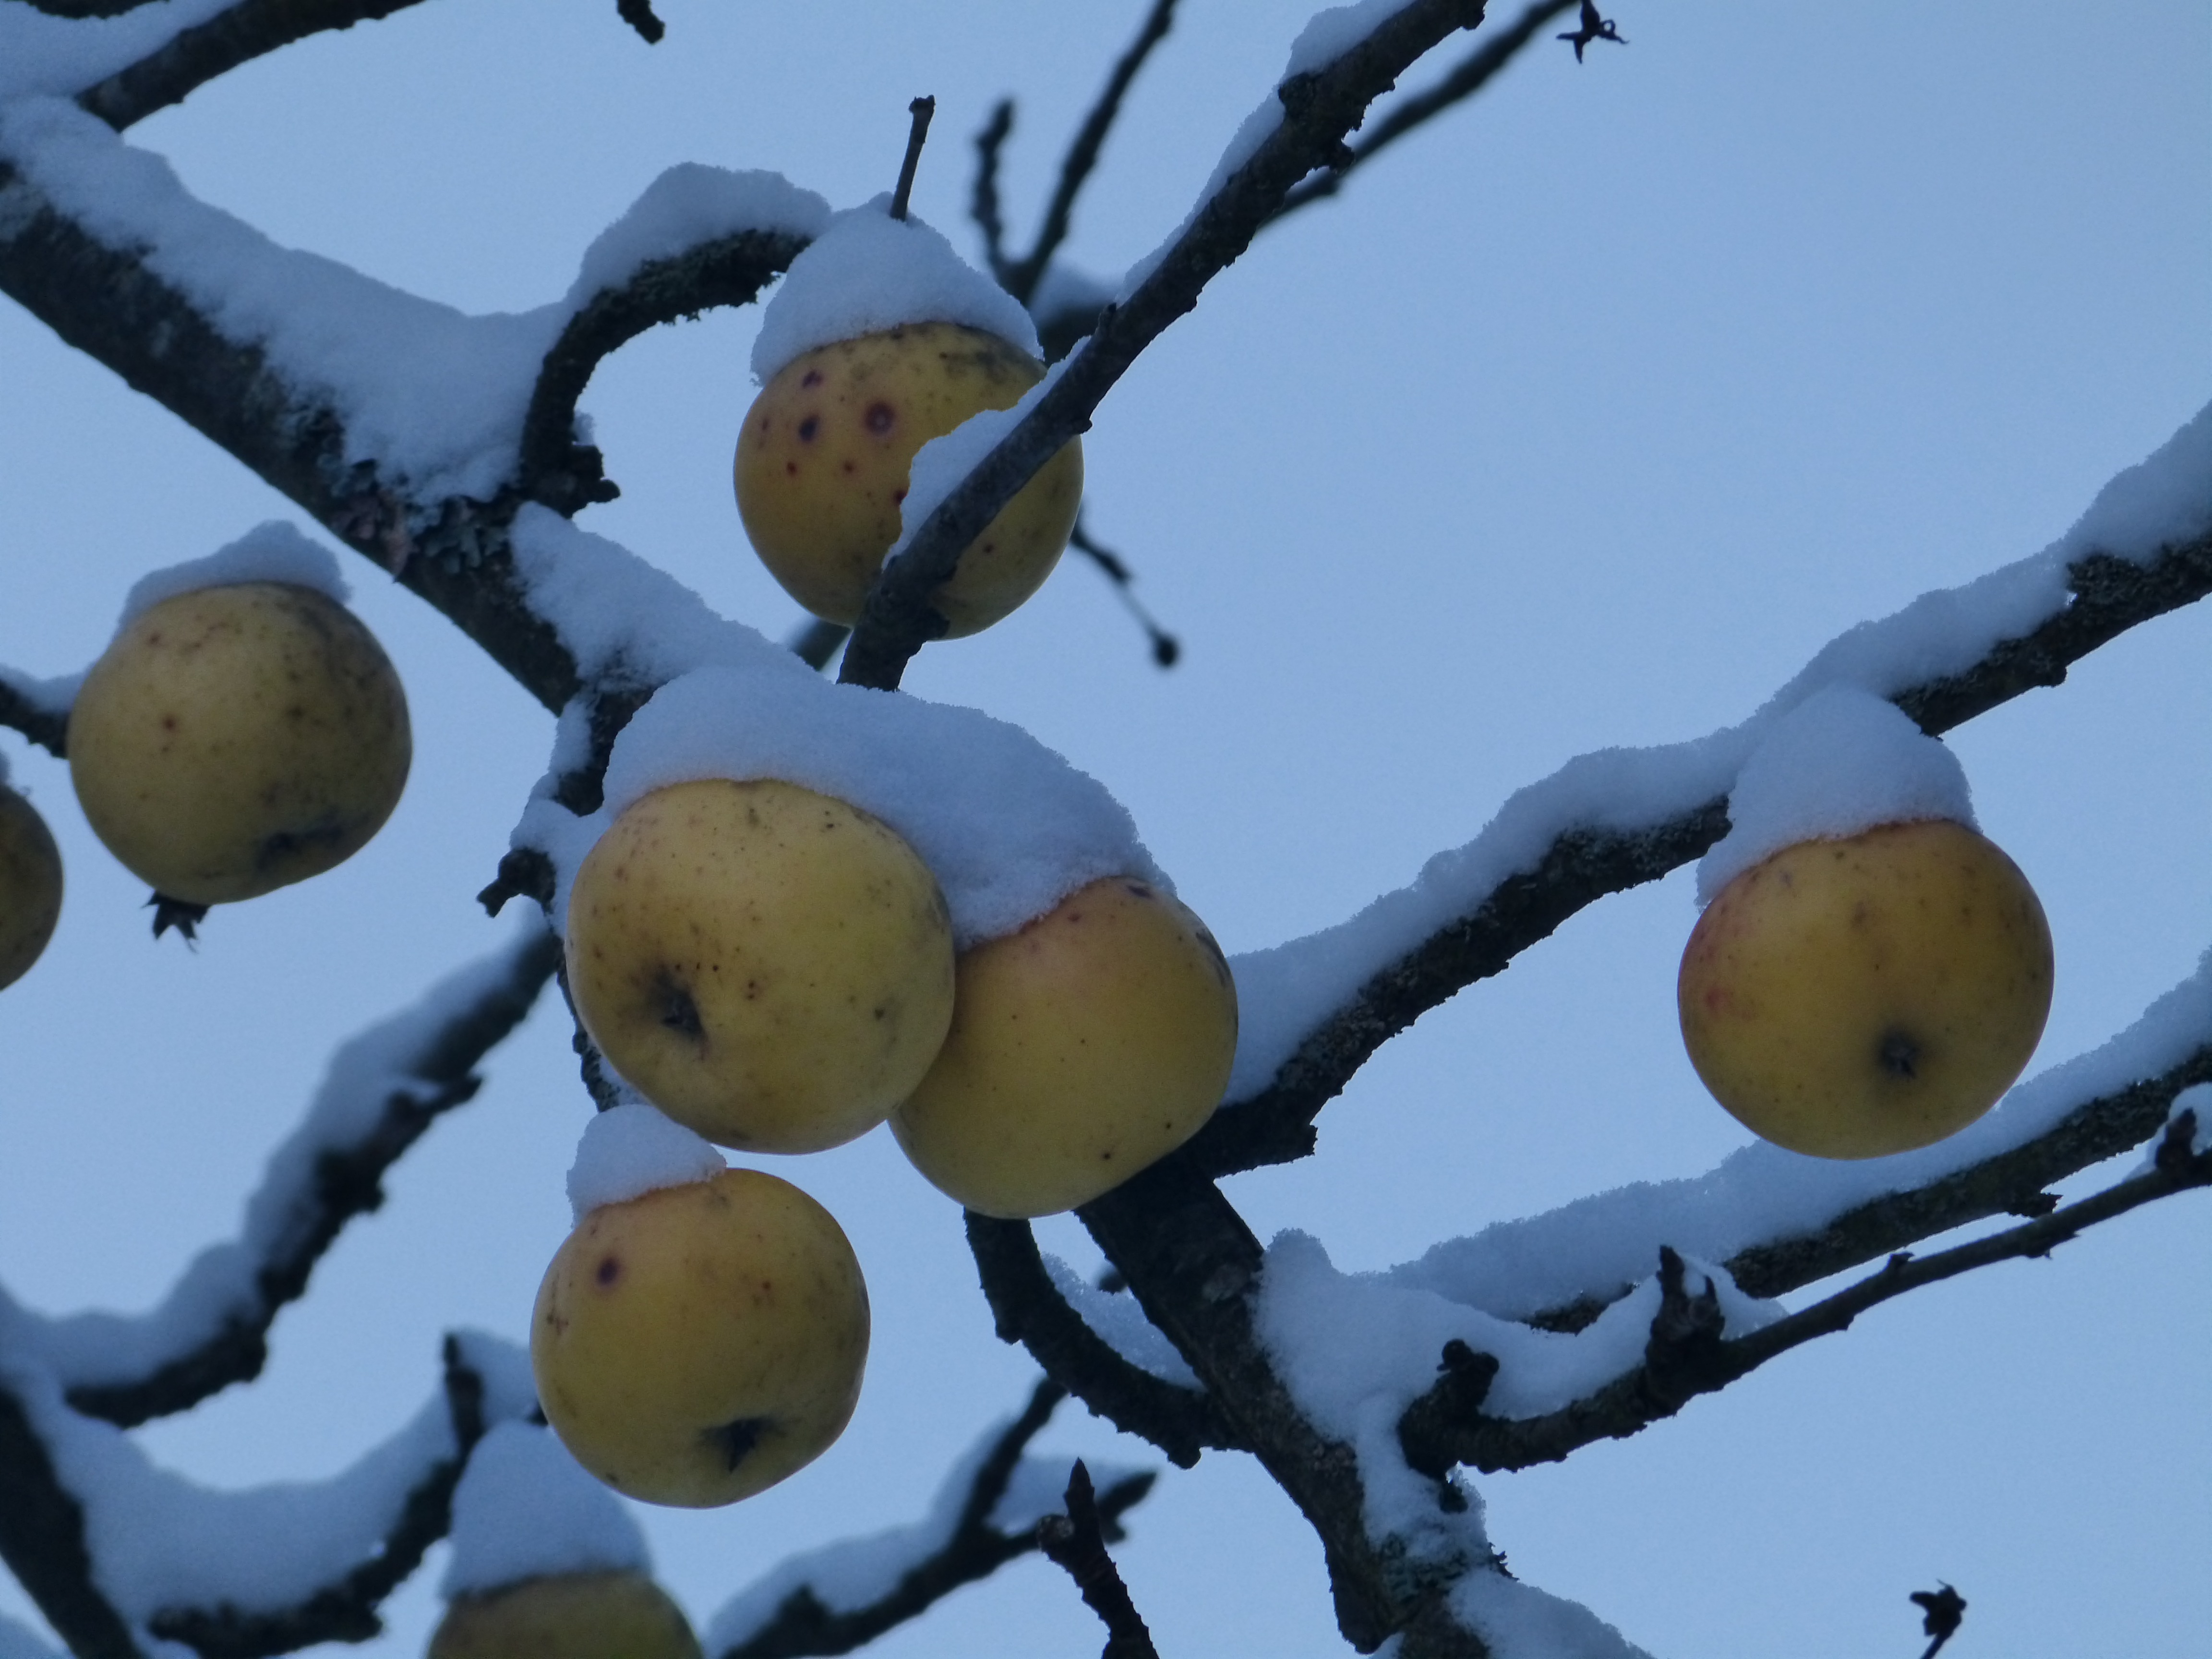
apple, tree, nature, branch, blossom, snow, cold, winter, plant, fruit, flower, ice, food, spring, produce, frozen, flora, season, flowering plant, land plant